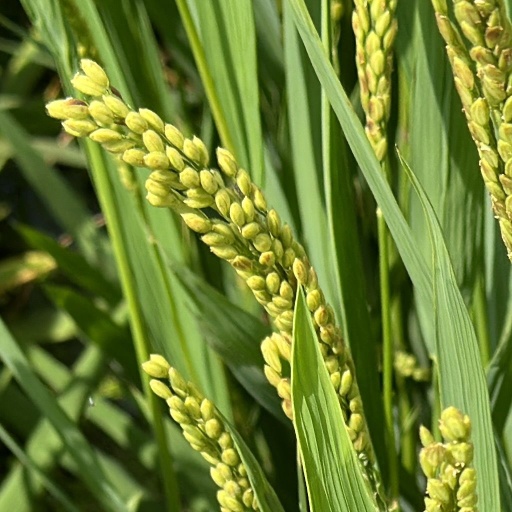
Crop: rice